NGC 2527

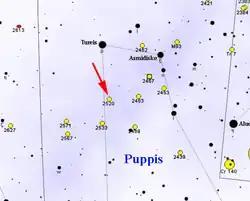
The location of NGC 2527 in the sky

NGC 2527 lies 3.8 degrees south of Rho Puppis and can be seen with 50mm binoculars as a moderately large, bright patch of haze, with no stars visible with direct vision.